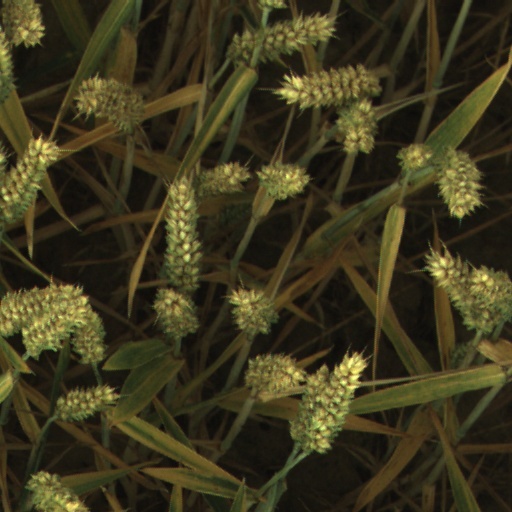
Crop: wheat